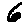
Label: 6